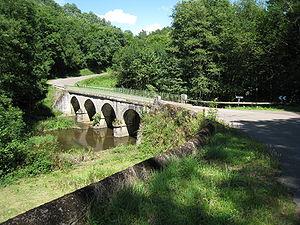
Le pont sur la Cure, à Saint-André en Morvan
La liste des cours d'eau de l'Yonne présente les principaux cours d'eau, de longueur supérieure à 10 km, traversant pour tout ou partie le territoire du département français de l' Yonne dans la région Bourgogne-Franche-Comté. Plus de 1 400 cours d'eau sont recensés en 2014 dans le référentiel national BD Carthage sur le territoire départemental, dont 62 cours d'eau naturels et quatre canaux de longueur supérieure à 10 km.
La Cure est une rivière française qui coule en région de Bourgogne-Franche-Comté, dans les départements de Saône-et-Loire, de la Nièvre et de l'Yonne. C'est un important affluent de l'Yonne, donc un sous-affluent de la Seine.
Saint-André-en-Morvan est une commune française située dans le département de la Nièvre, en région Bourgogne-Franche-Comté.